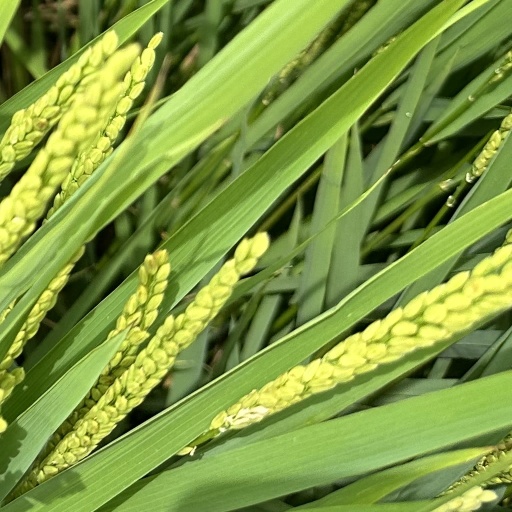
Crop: rice